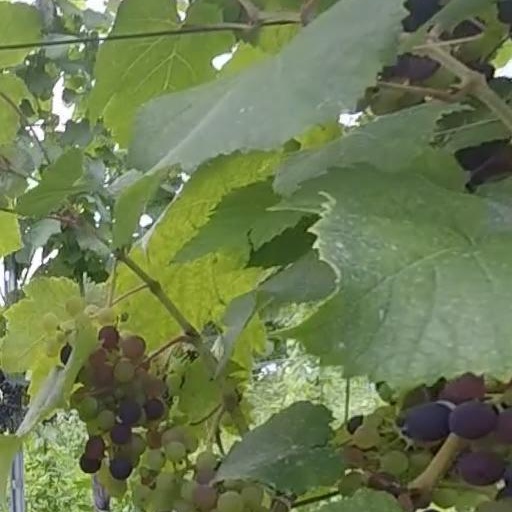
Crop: grape